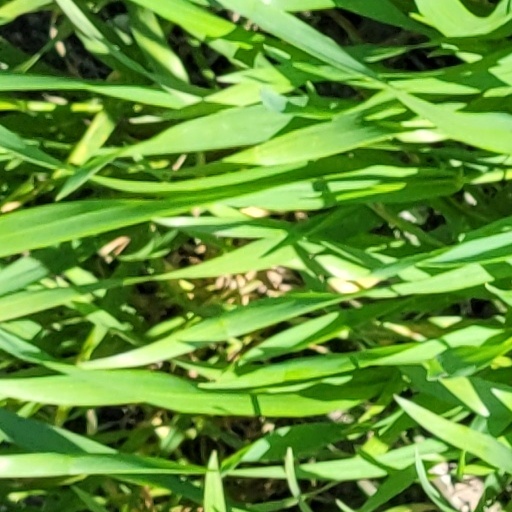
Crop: wheat